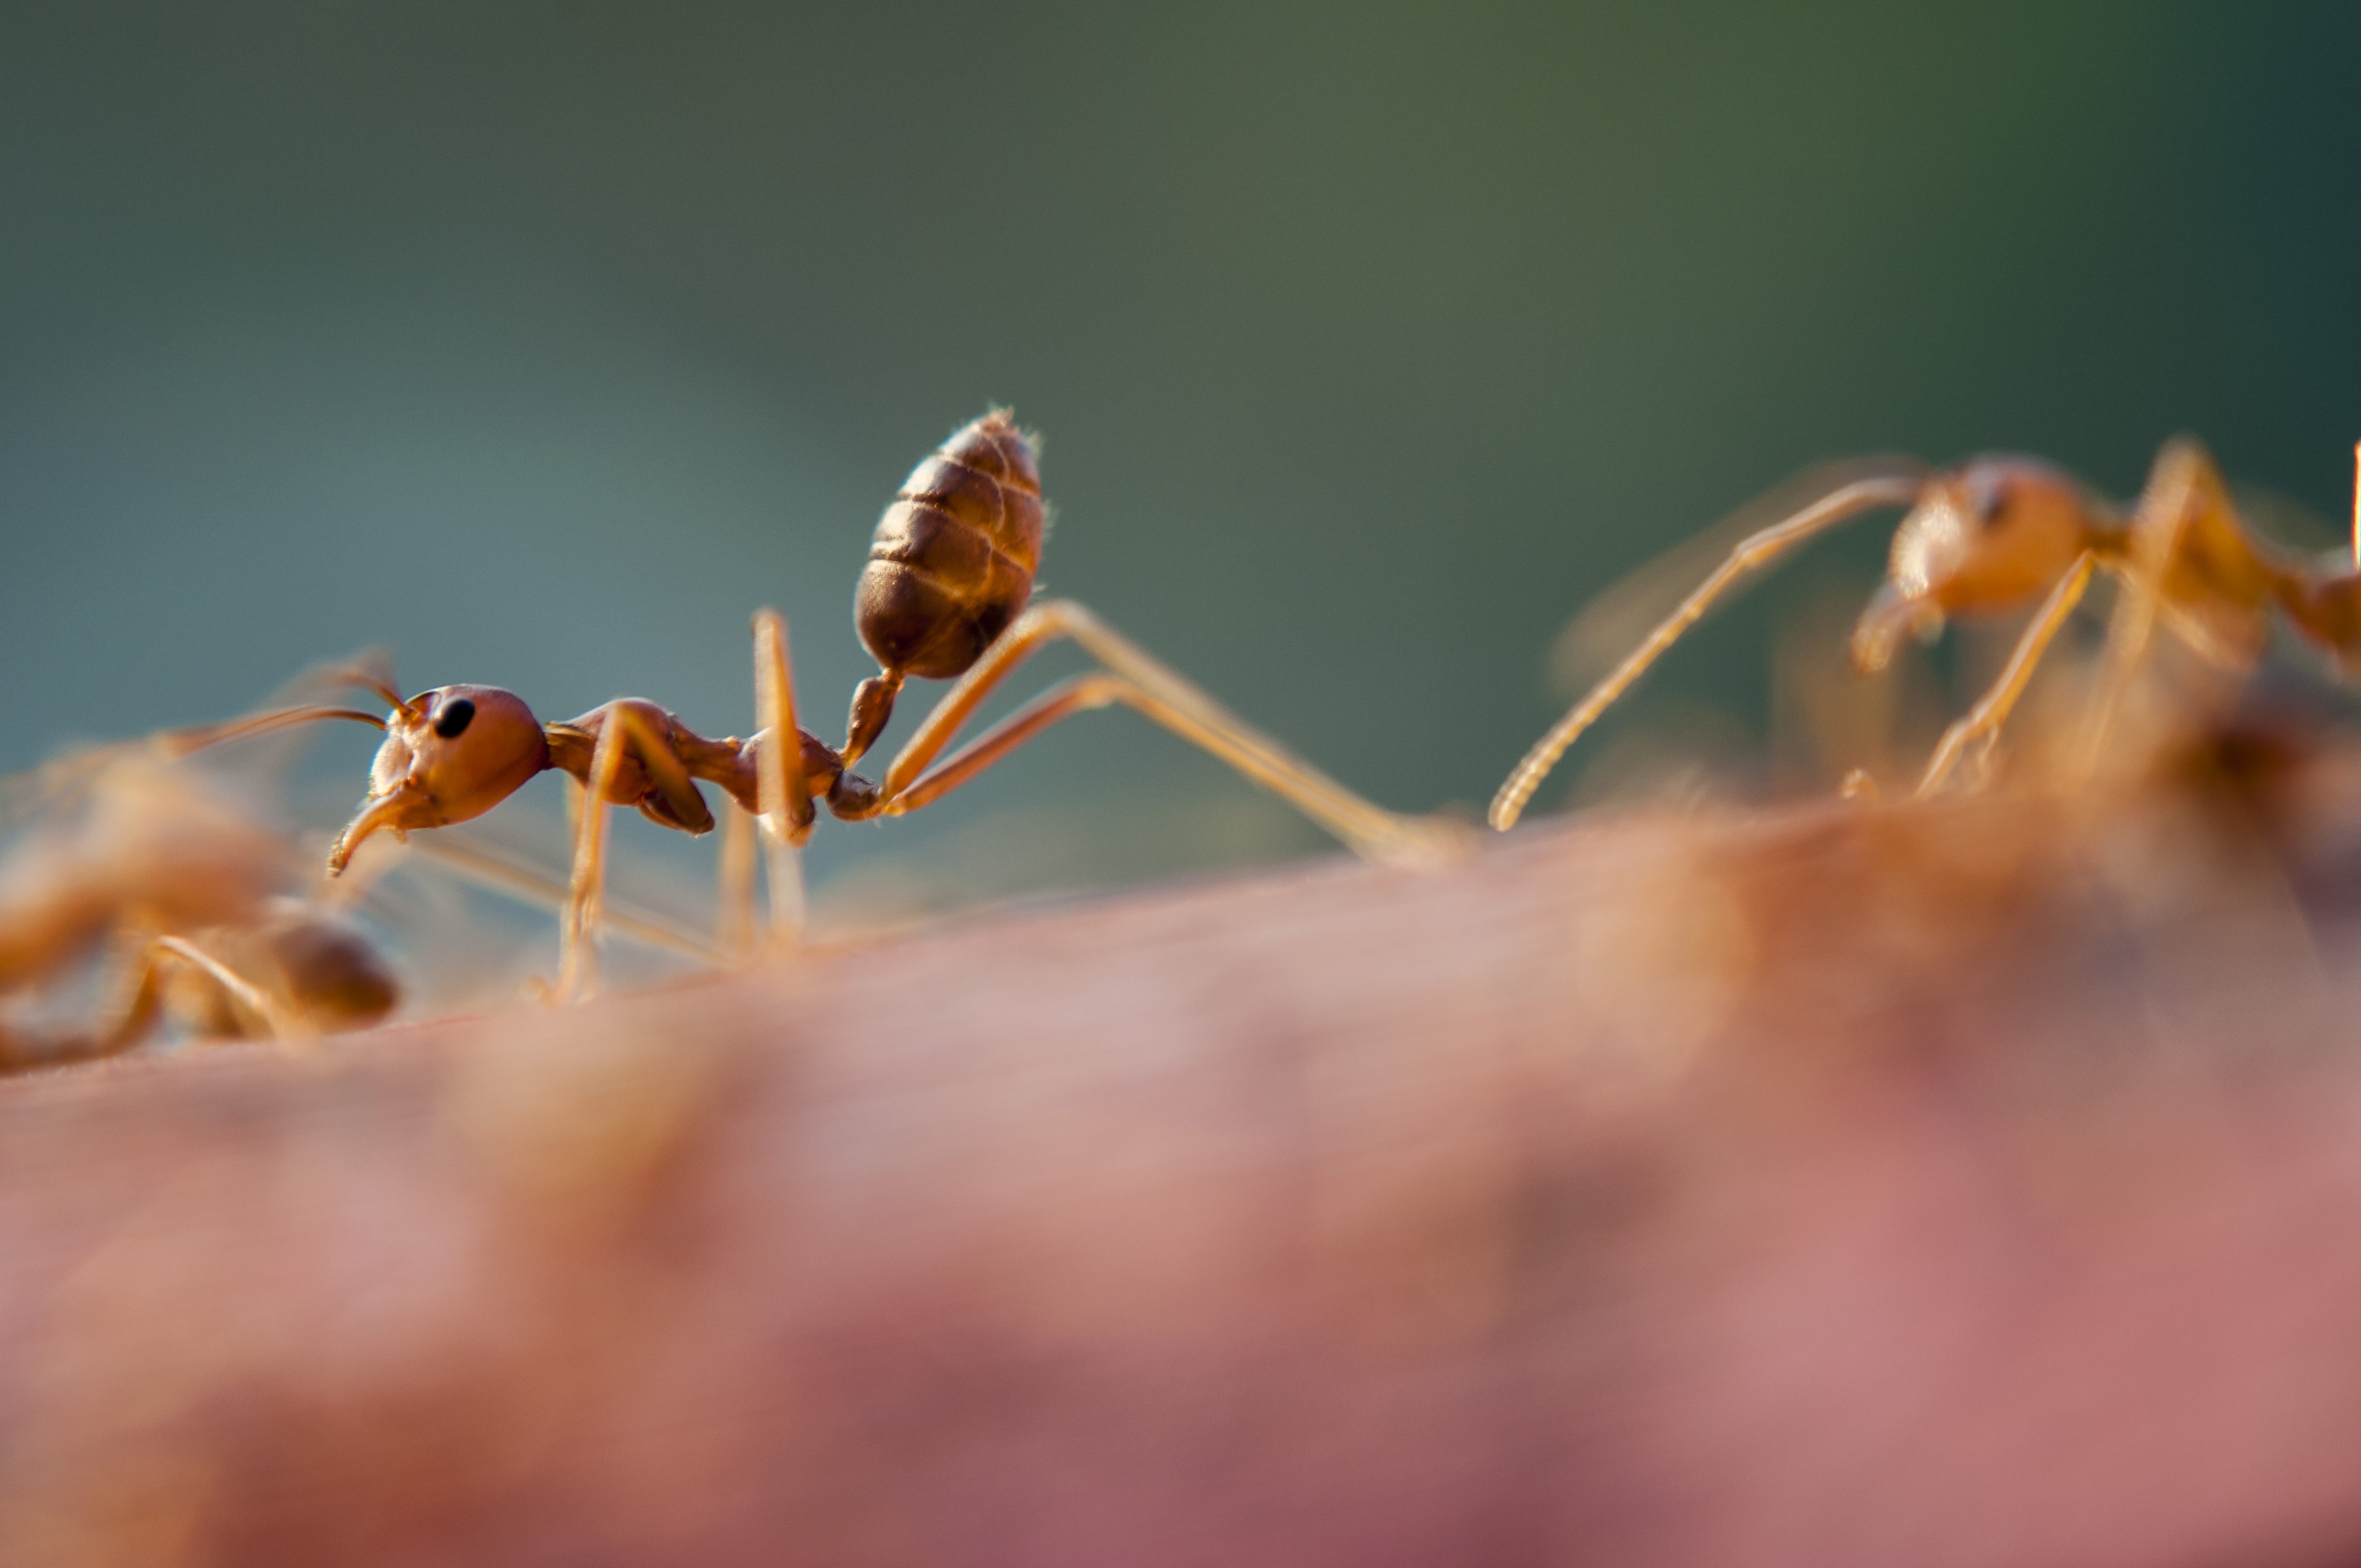
nature, photography, leaf, flower, insect, fauna, invertebrate, close up, tiny, little, insects, ant, pest, ants, macro photography, arthropod, membrane winged insect